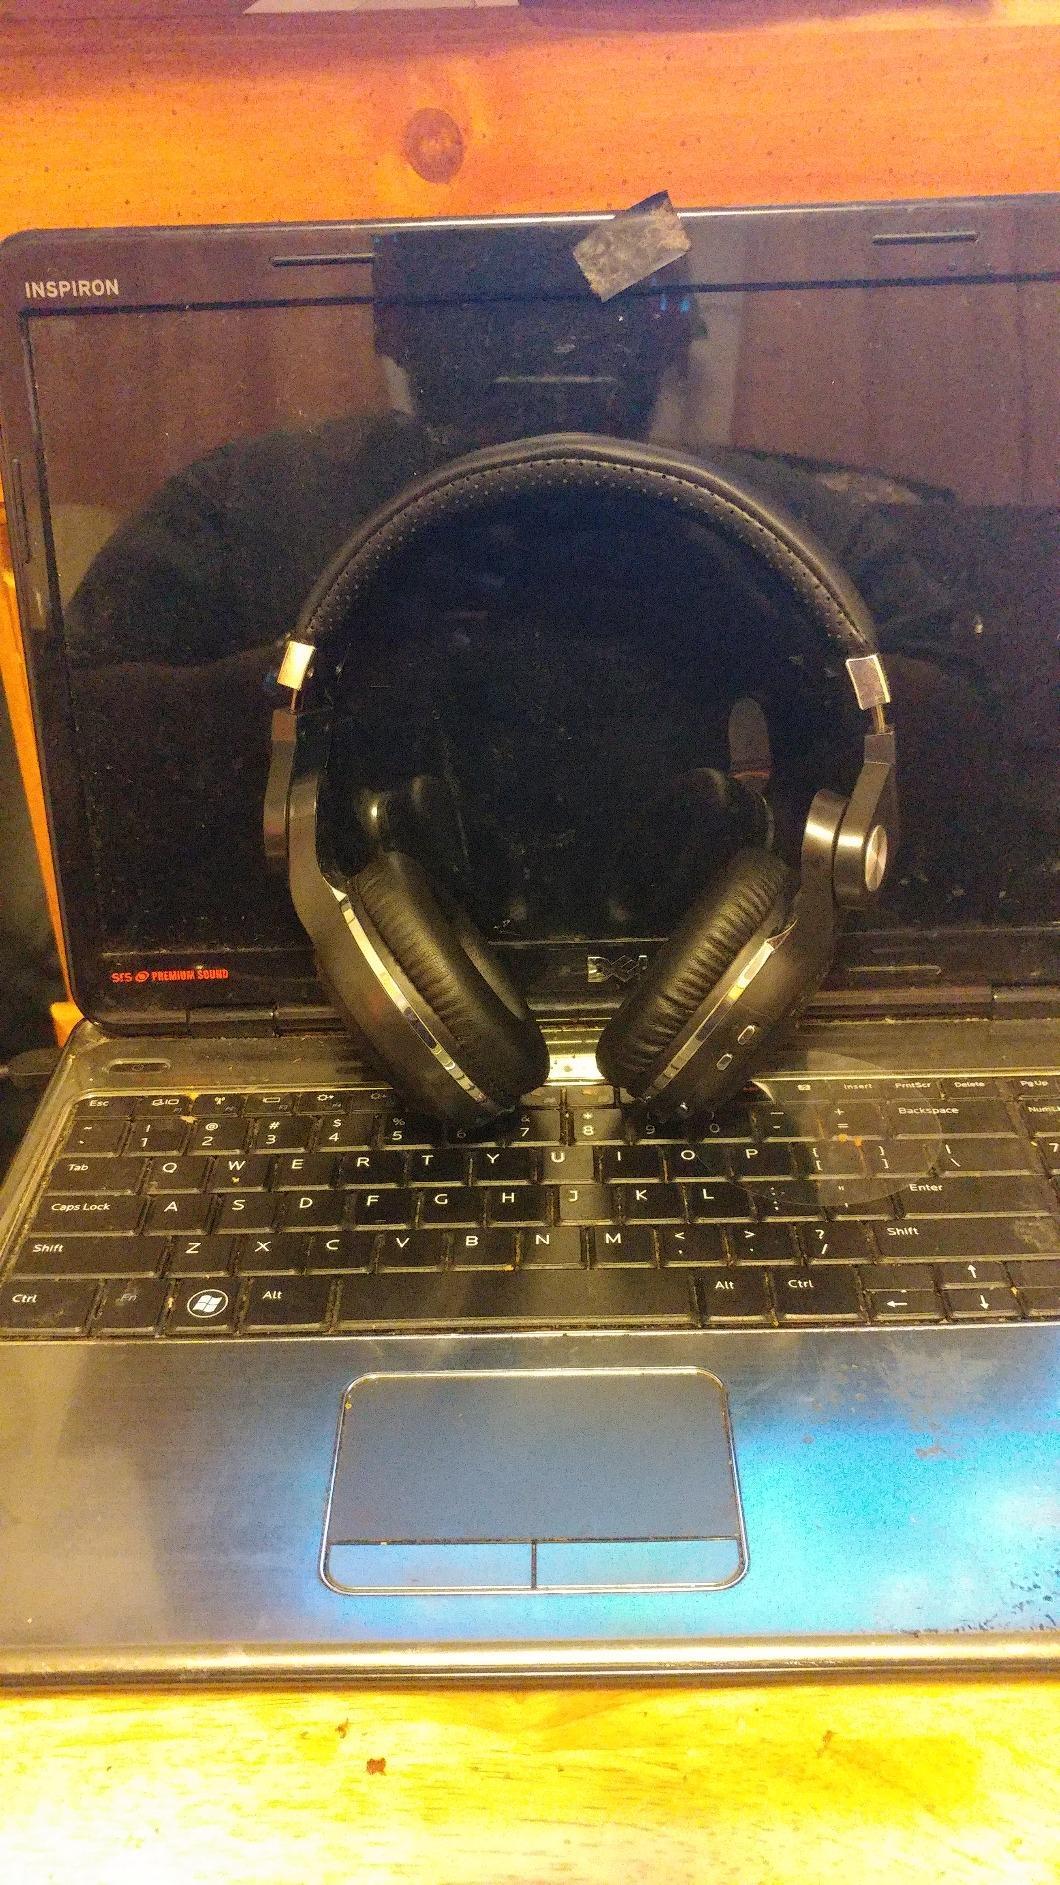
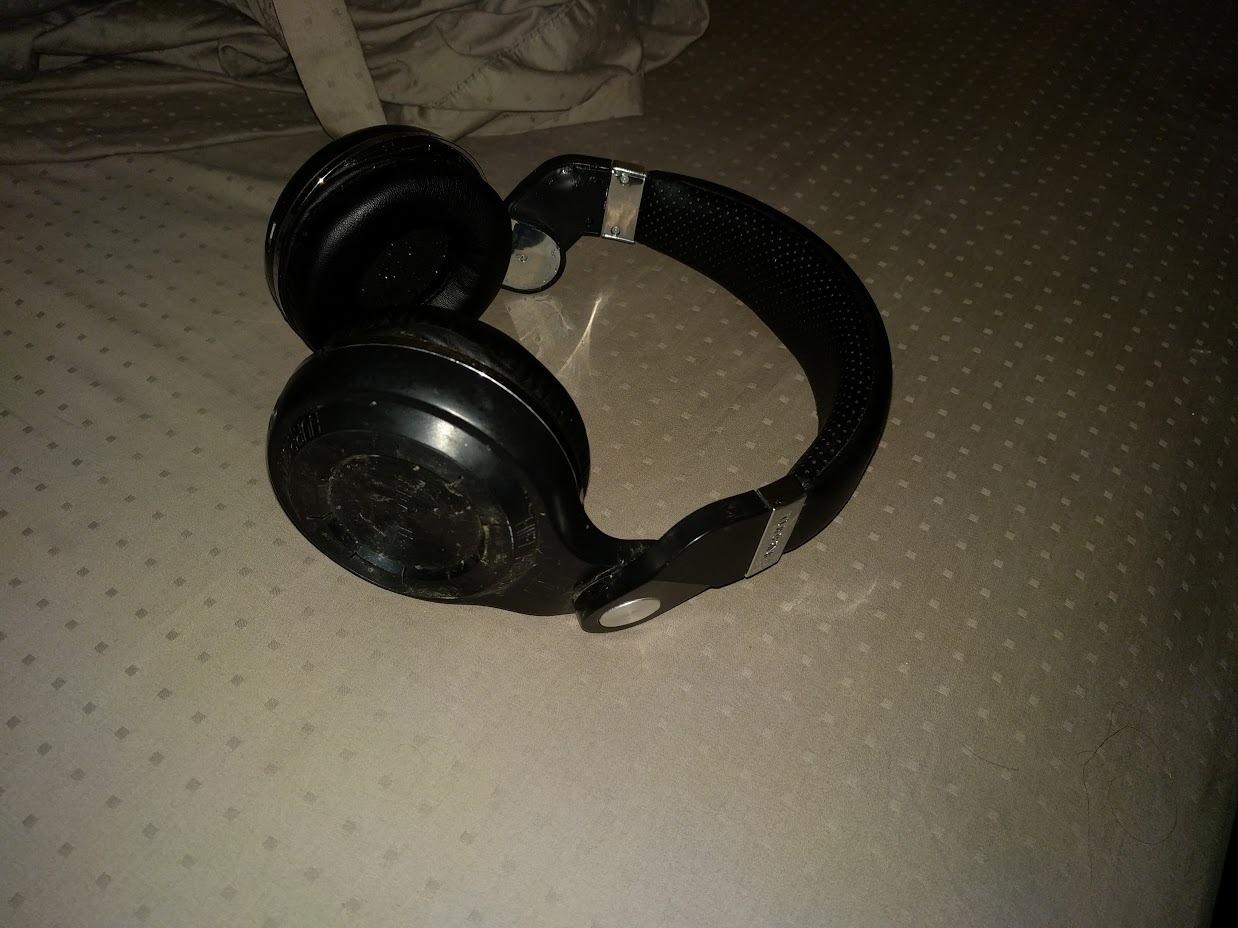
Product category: headphones
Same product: yes